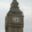
Label: clock